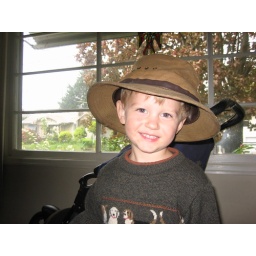
He was so cute in this hat in every single shot that we couldn't delete any photos.